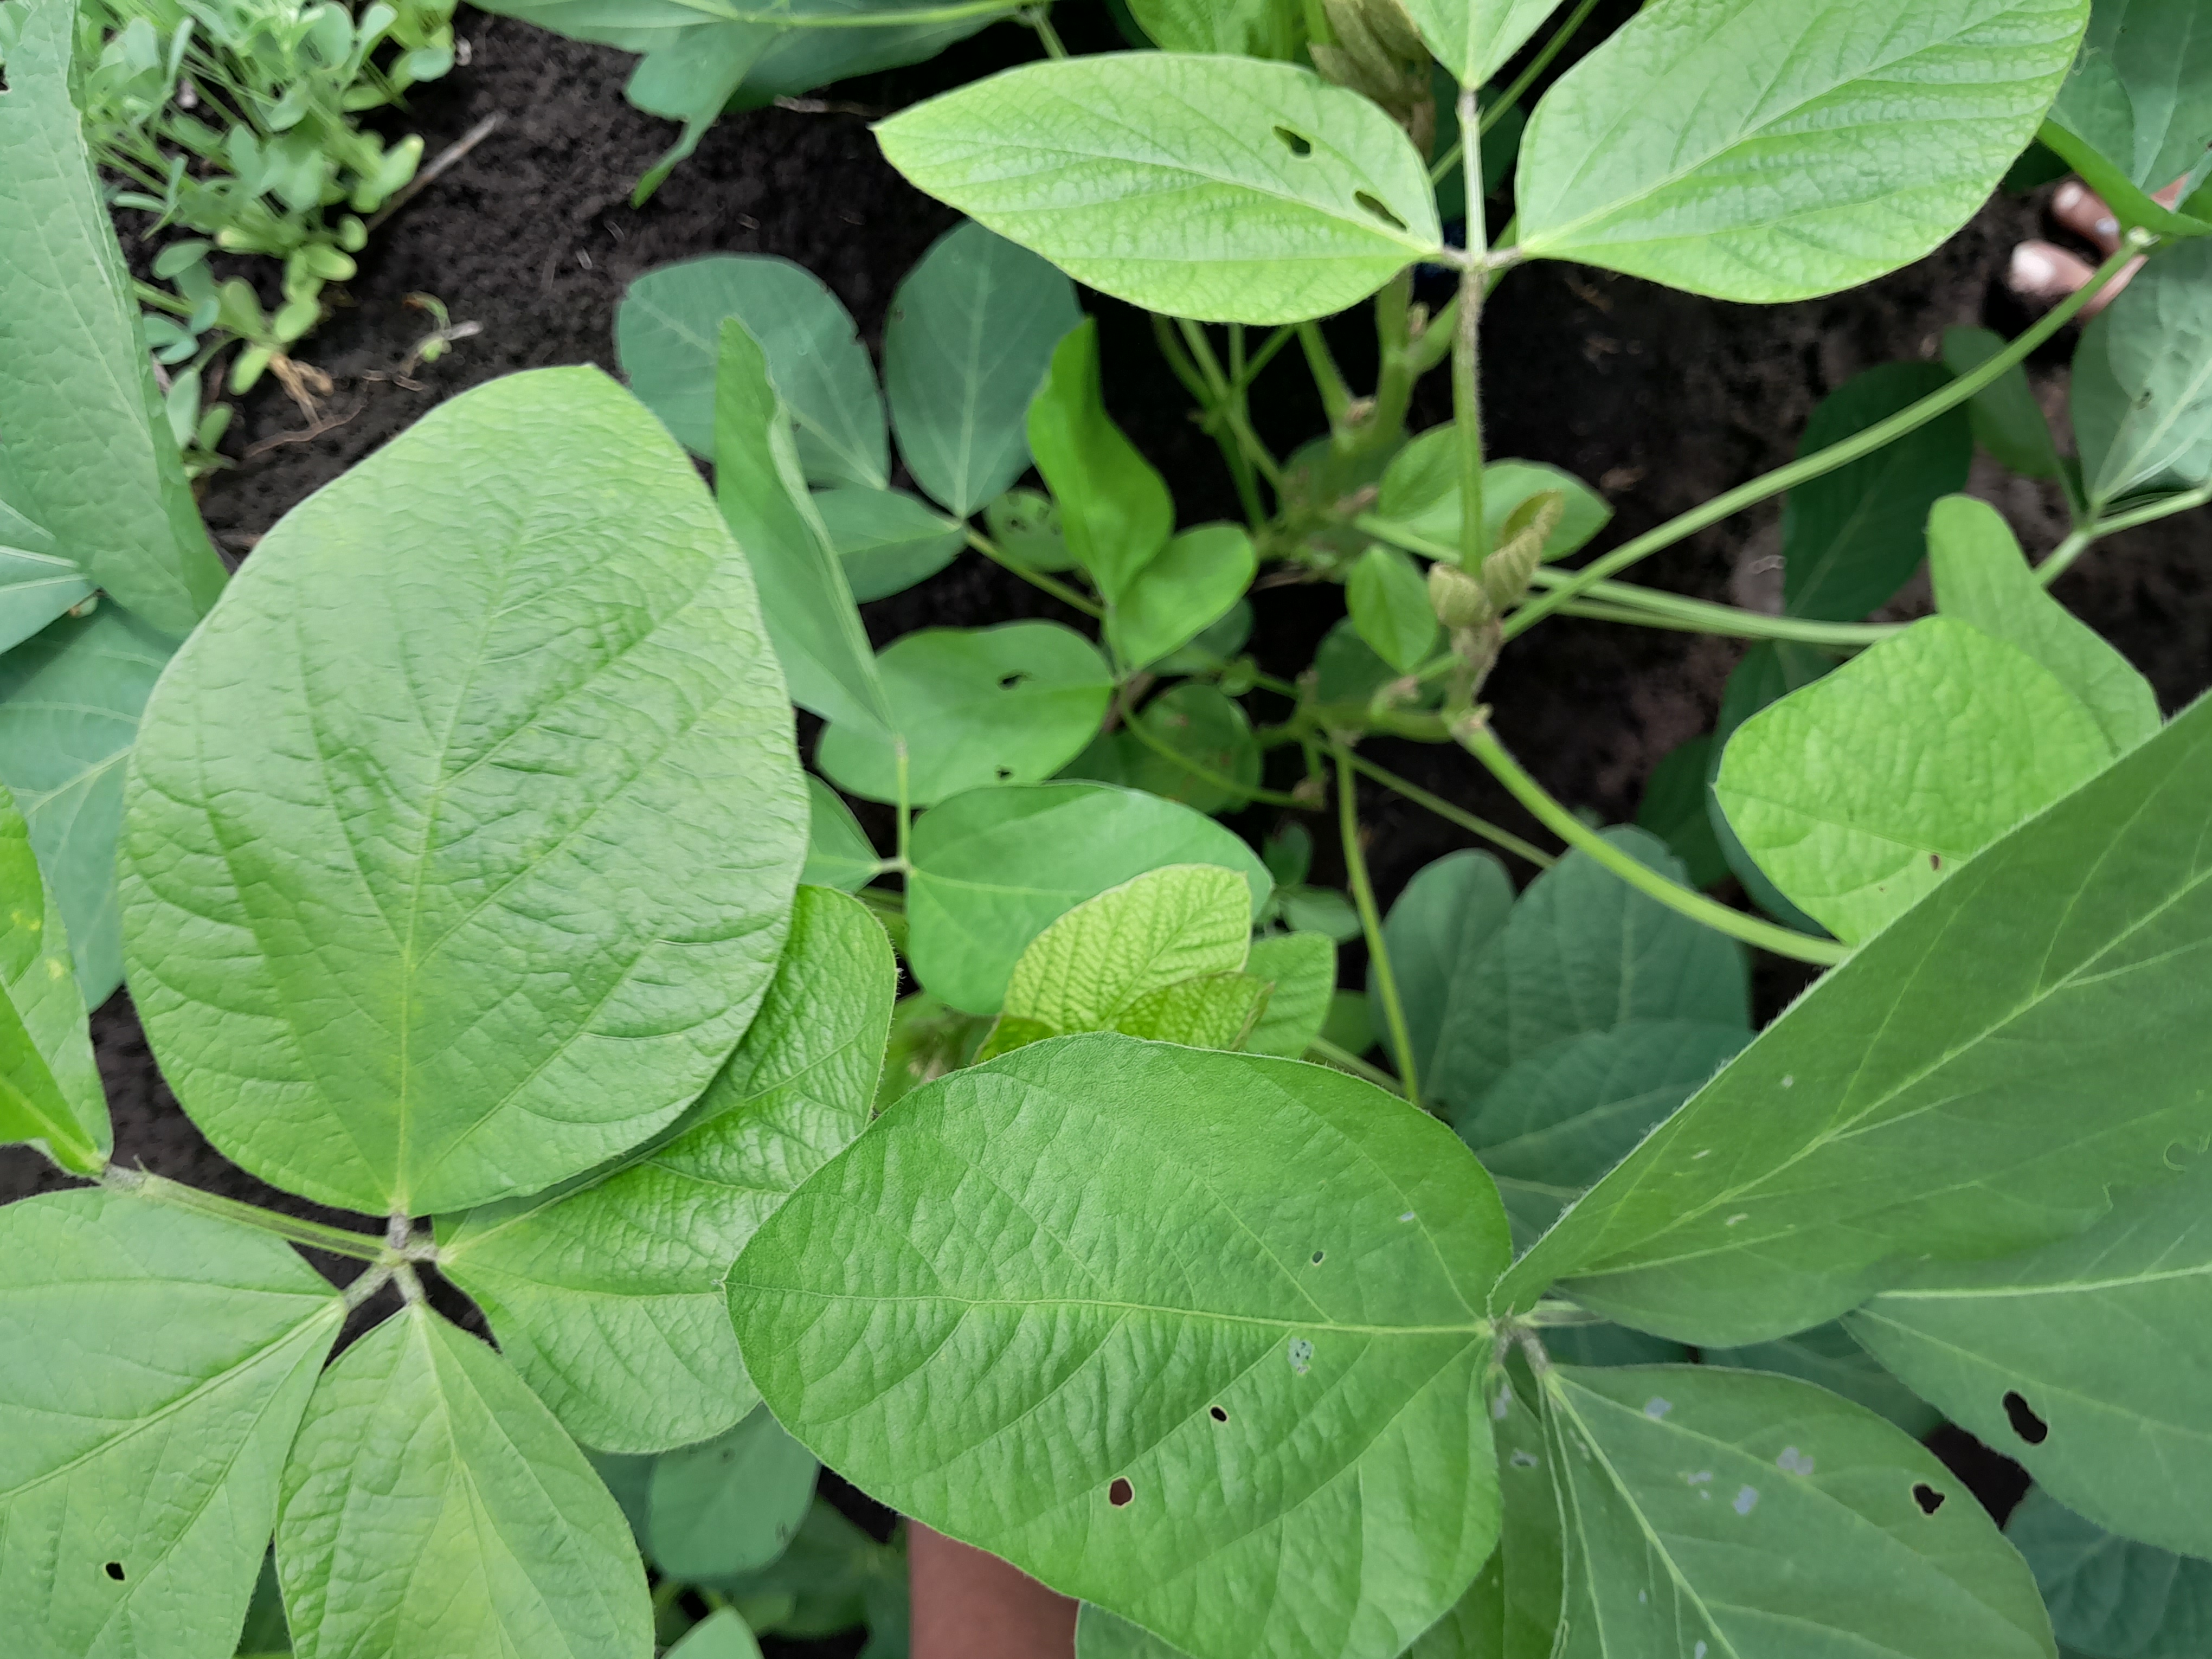
Label: Healthy